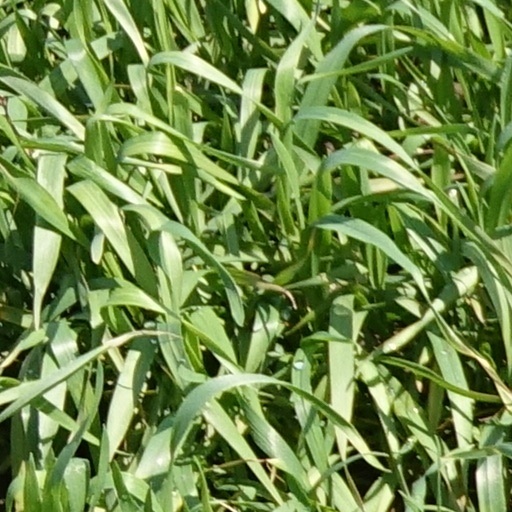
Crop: wheat